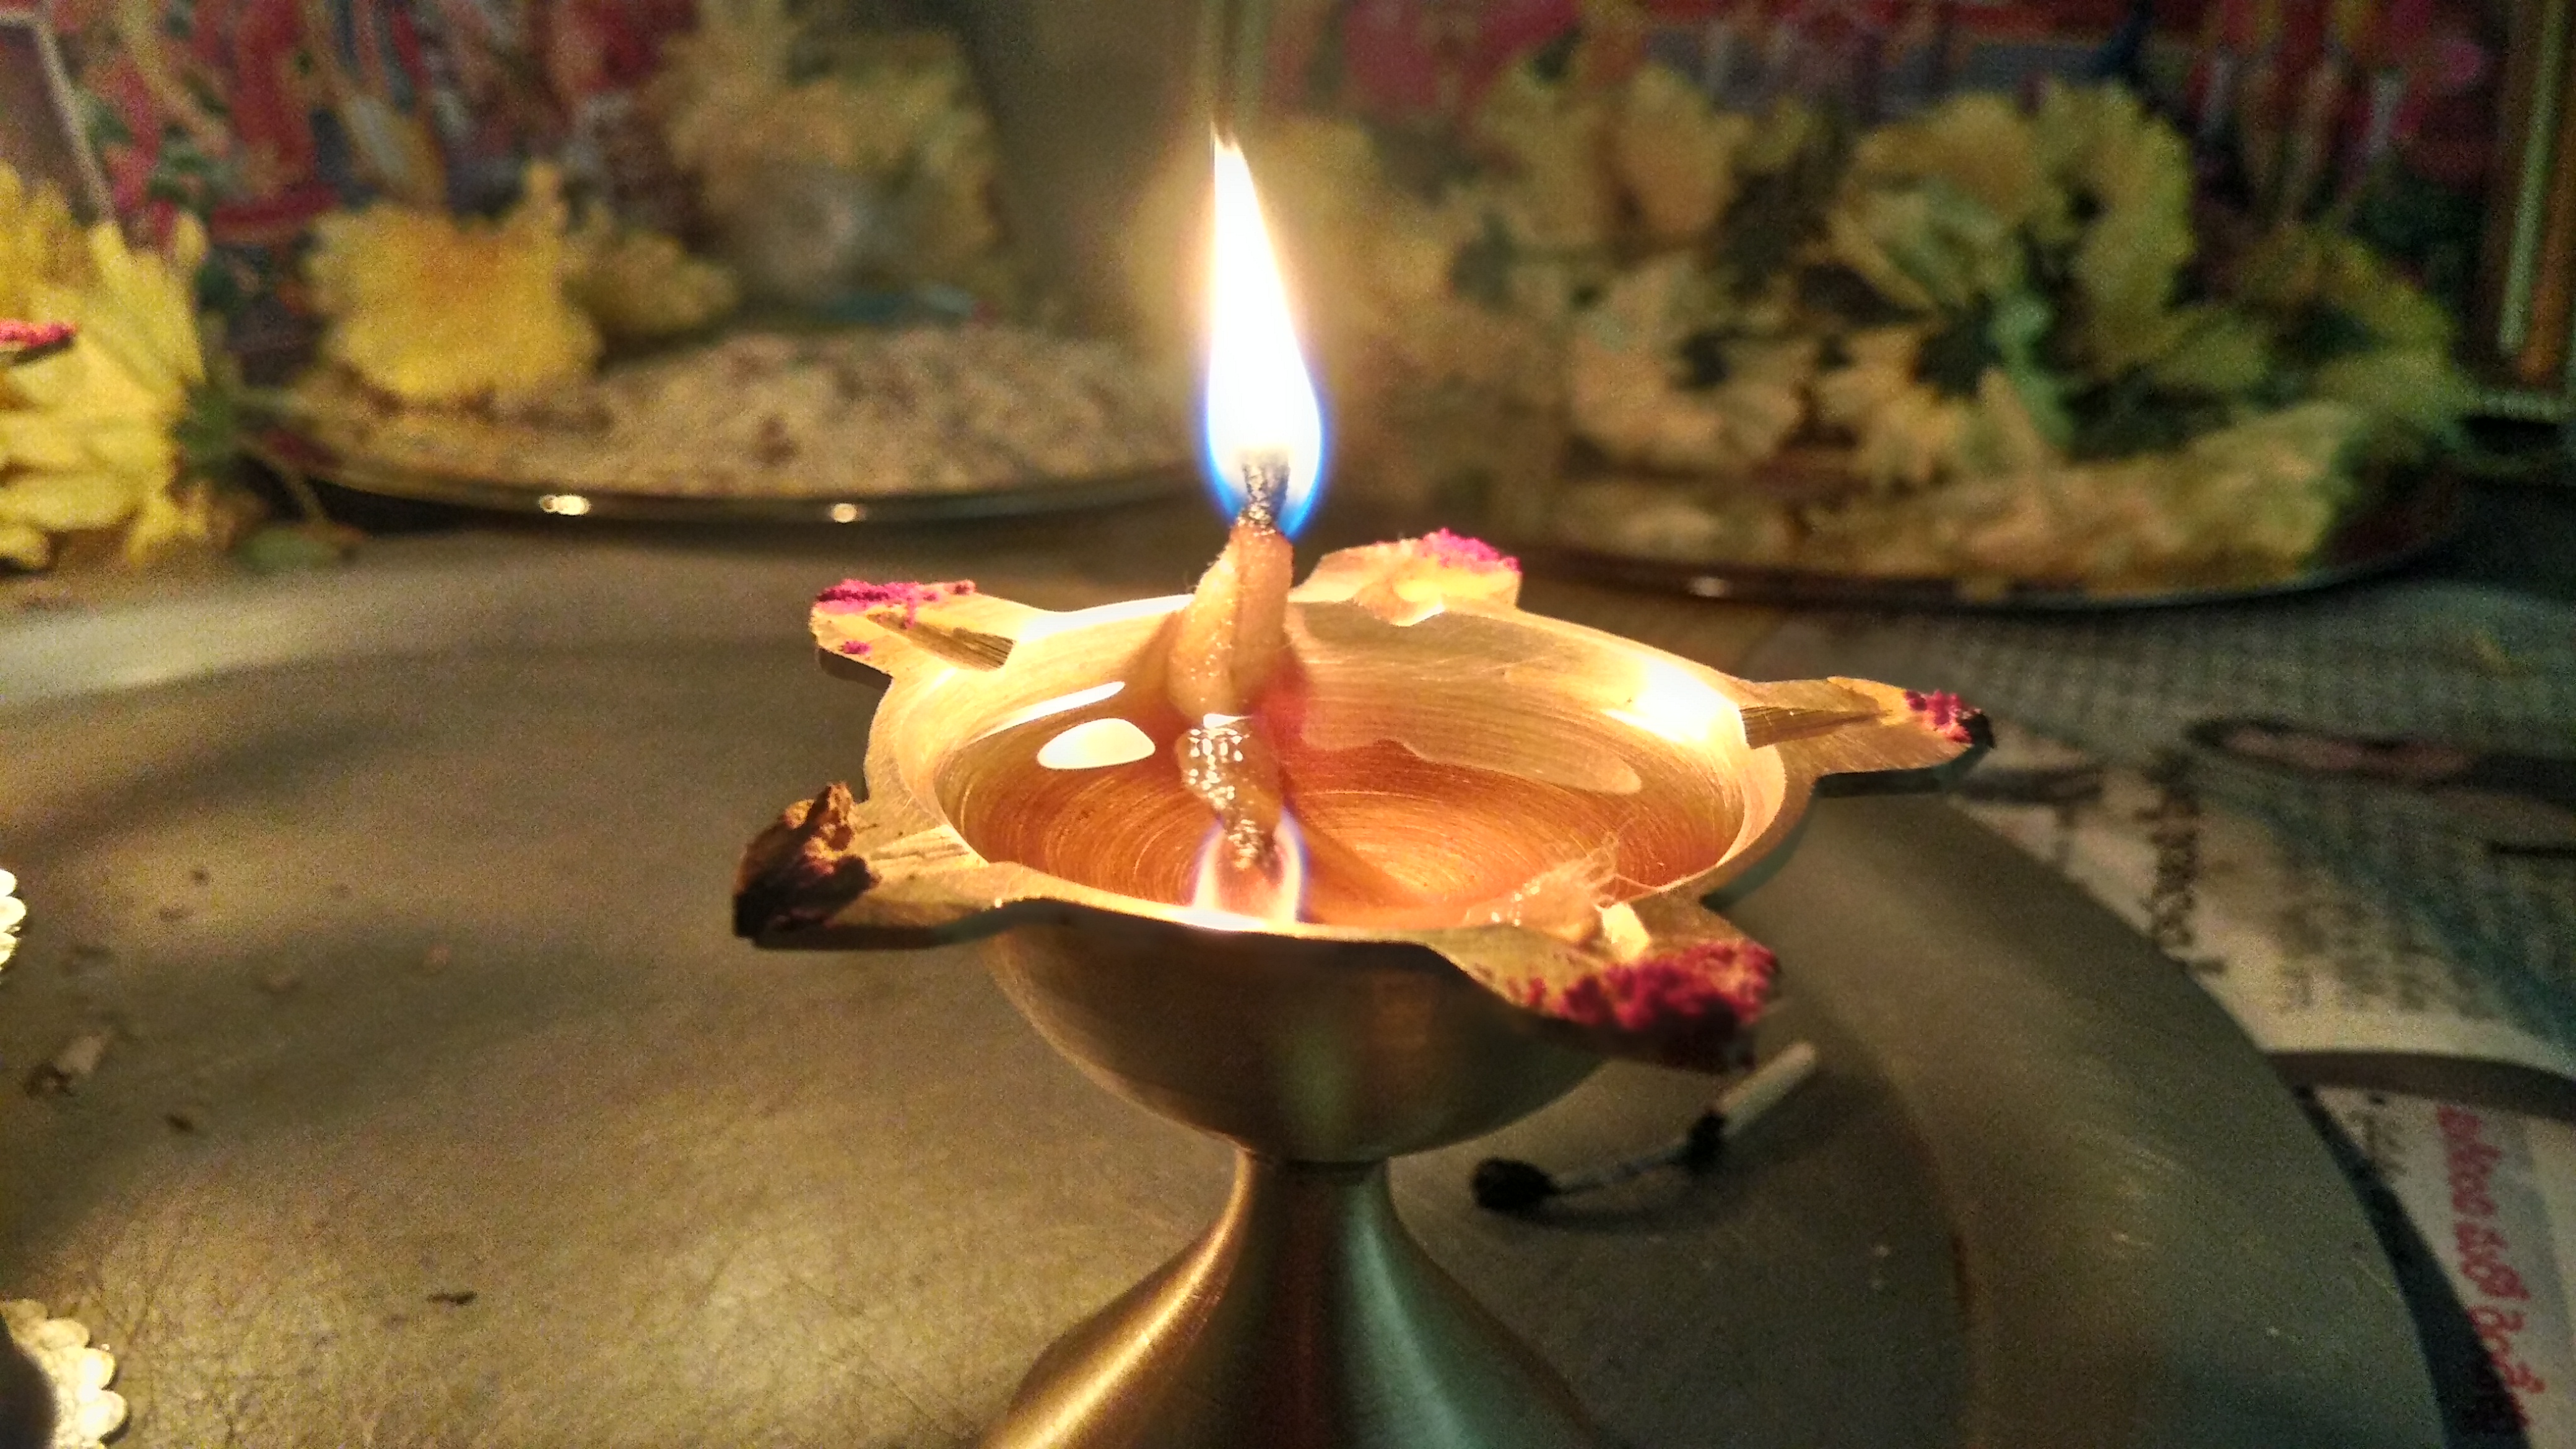
light, temple light, lighting, event, candle